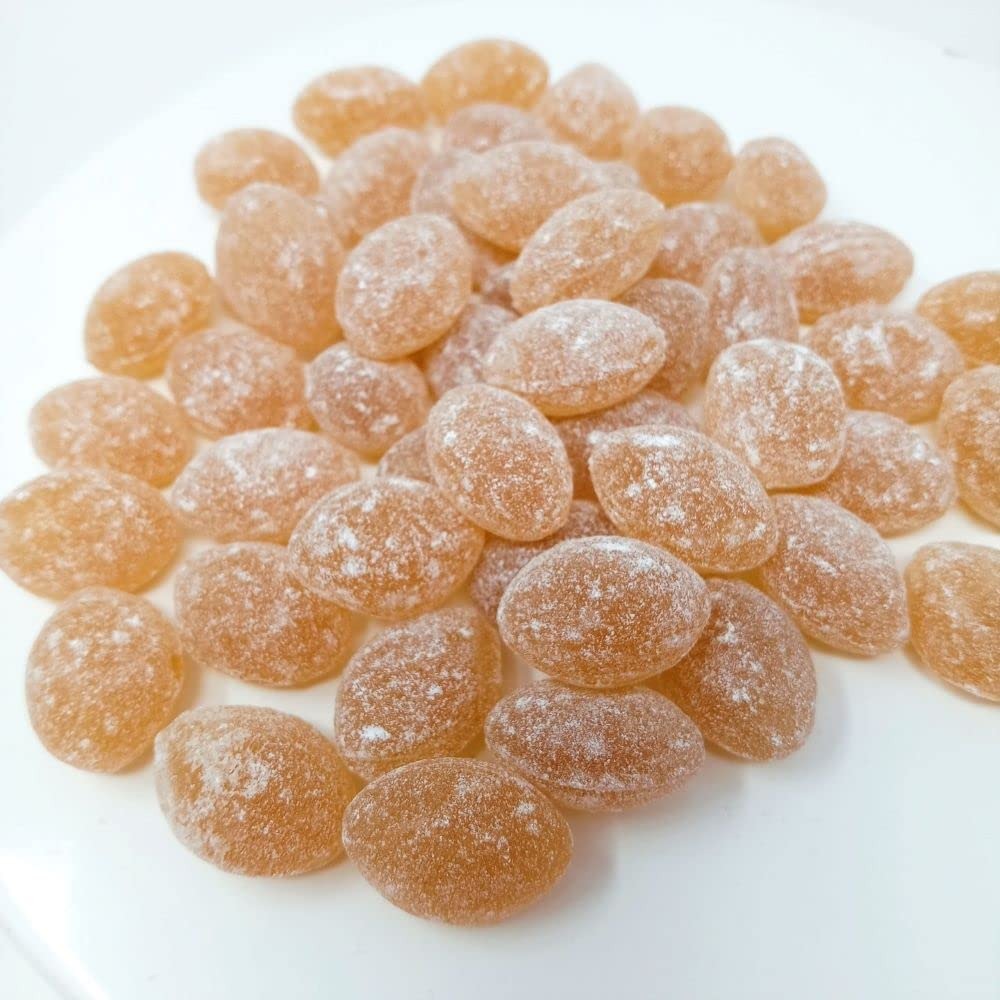
Item Name: Sanded Ginger Drops Old Fashioned Hard Candy 5 pounds Claey's Candies
Bullet Point 1: Flavor: Ginger Drops Hard Candy
Bullet Point 2: Package Quantity: 5 Pounds of Sanded Ginger Drops
Bullet Point 3: Specialty: Old Fashioned Hard Candy
Bullet Point 4: Item Form: Rock Candy
Bullet Point 5: Brand: Claey's Candies
Value: 80.0
Unit: Fl Oz

Price: 29.76